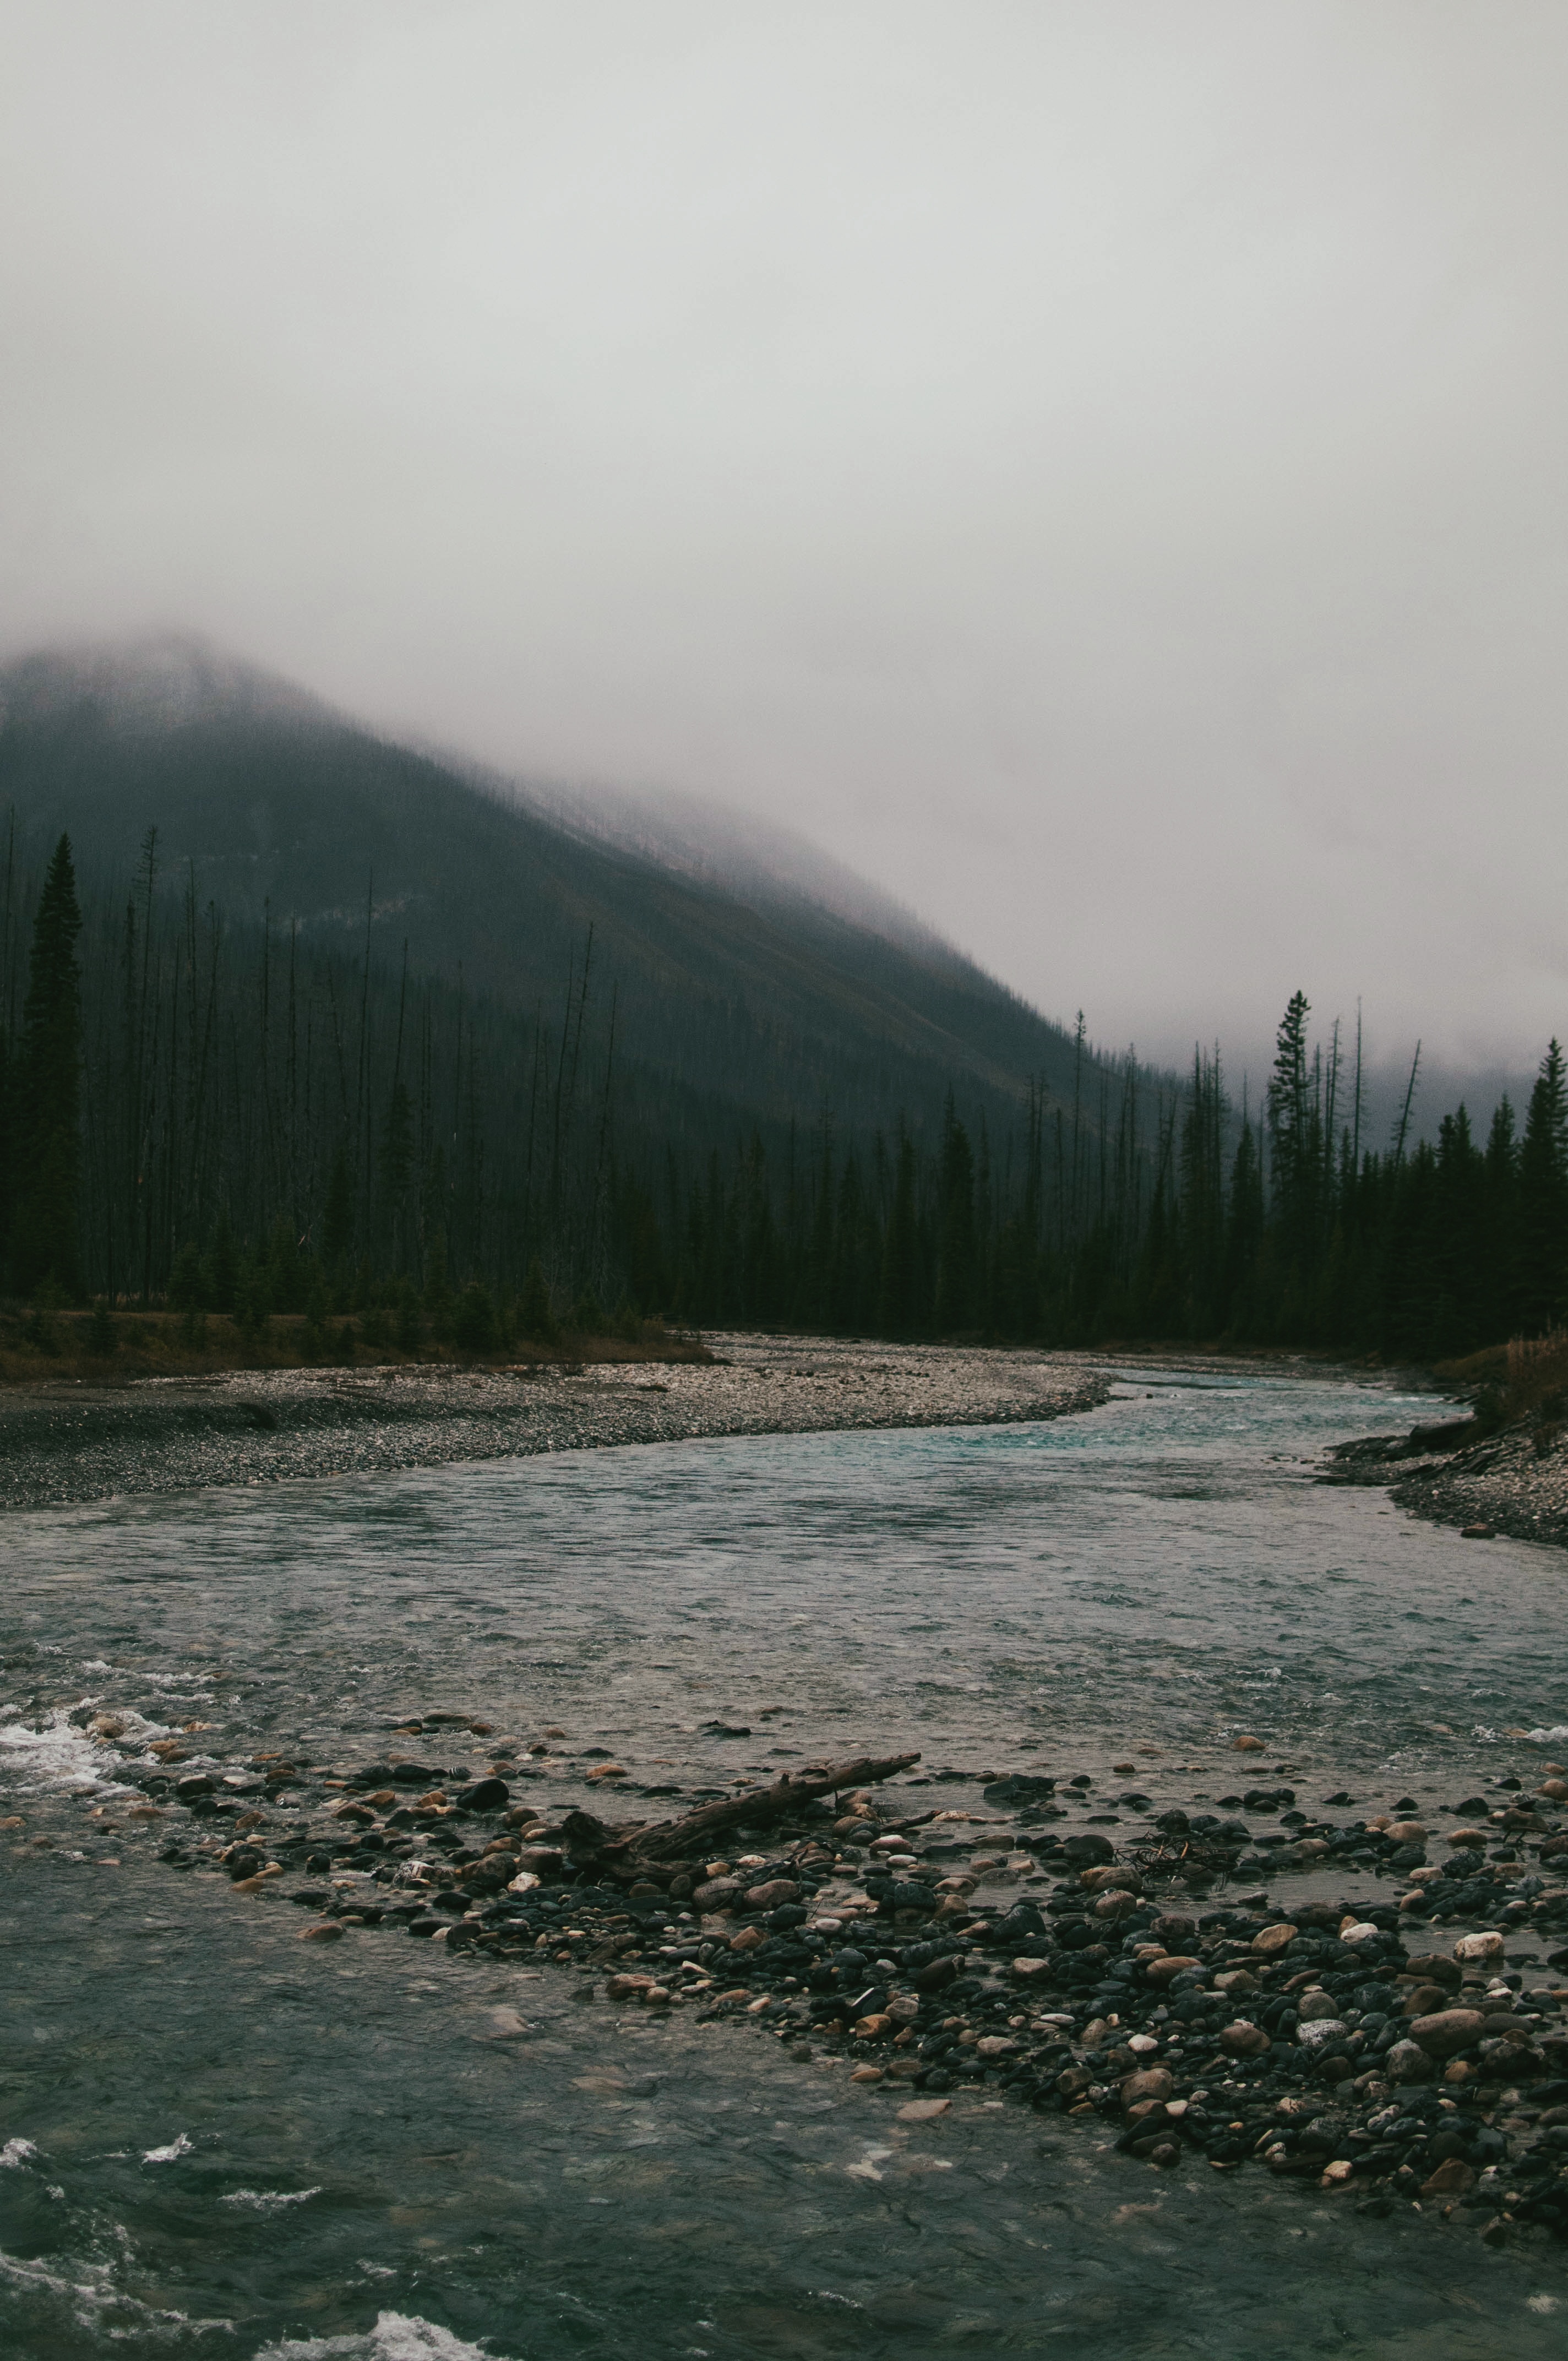
landscape, sea, water, nature, wilderness, mountain, mist, morning, shore, wave, lake, river, rapid, reservoir, body of water, loch, landform, geographical feature, atmospheric phenomenon